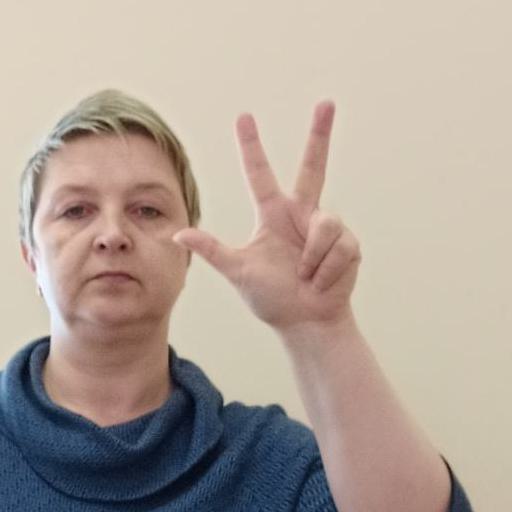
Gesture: three2